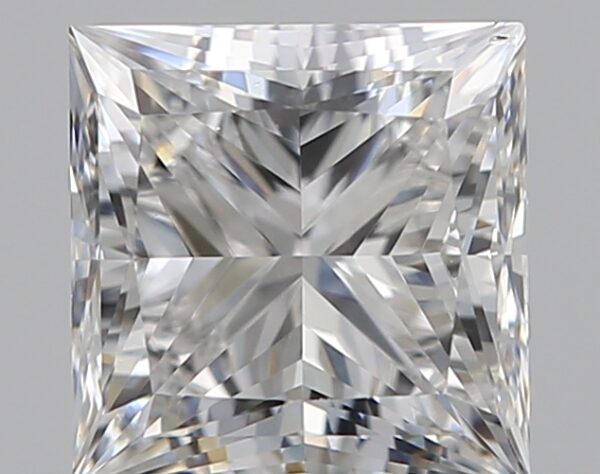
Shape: princess
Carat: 0.7
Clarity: VS2
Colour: F
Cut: EX
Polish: VG
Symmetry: GD
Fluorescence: N
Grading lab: GIA
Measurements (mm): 4.78 x 4.71 x 3.43